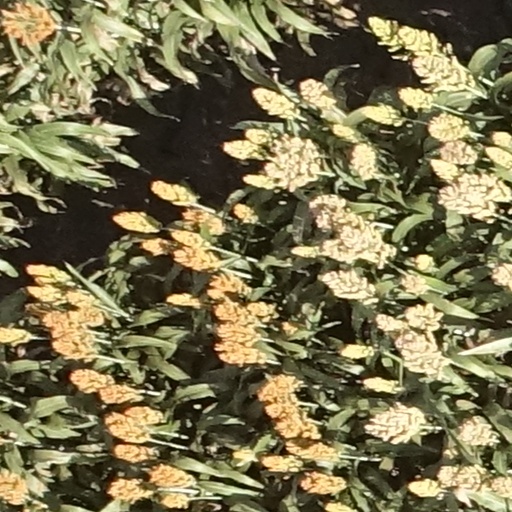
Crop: sorghum